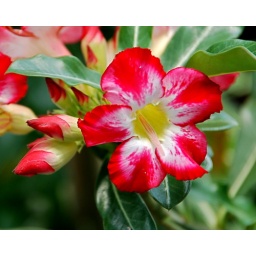
DSC_3147. Dramatic red and white hybrid.  Photo by Michael Buckner, The Plant Man, San Diego.